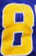
Number: 8